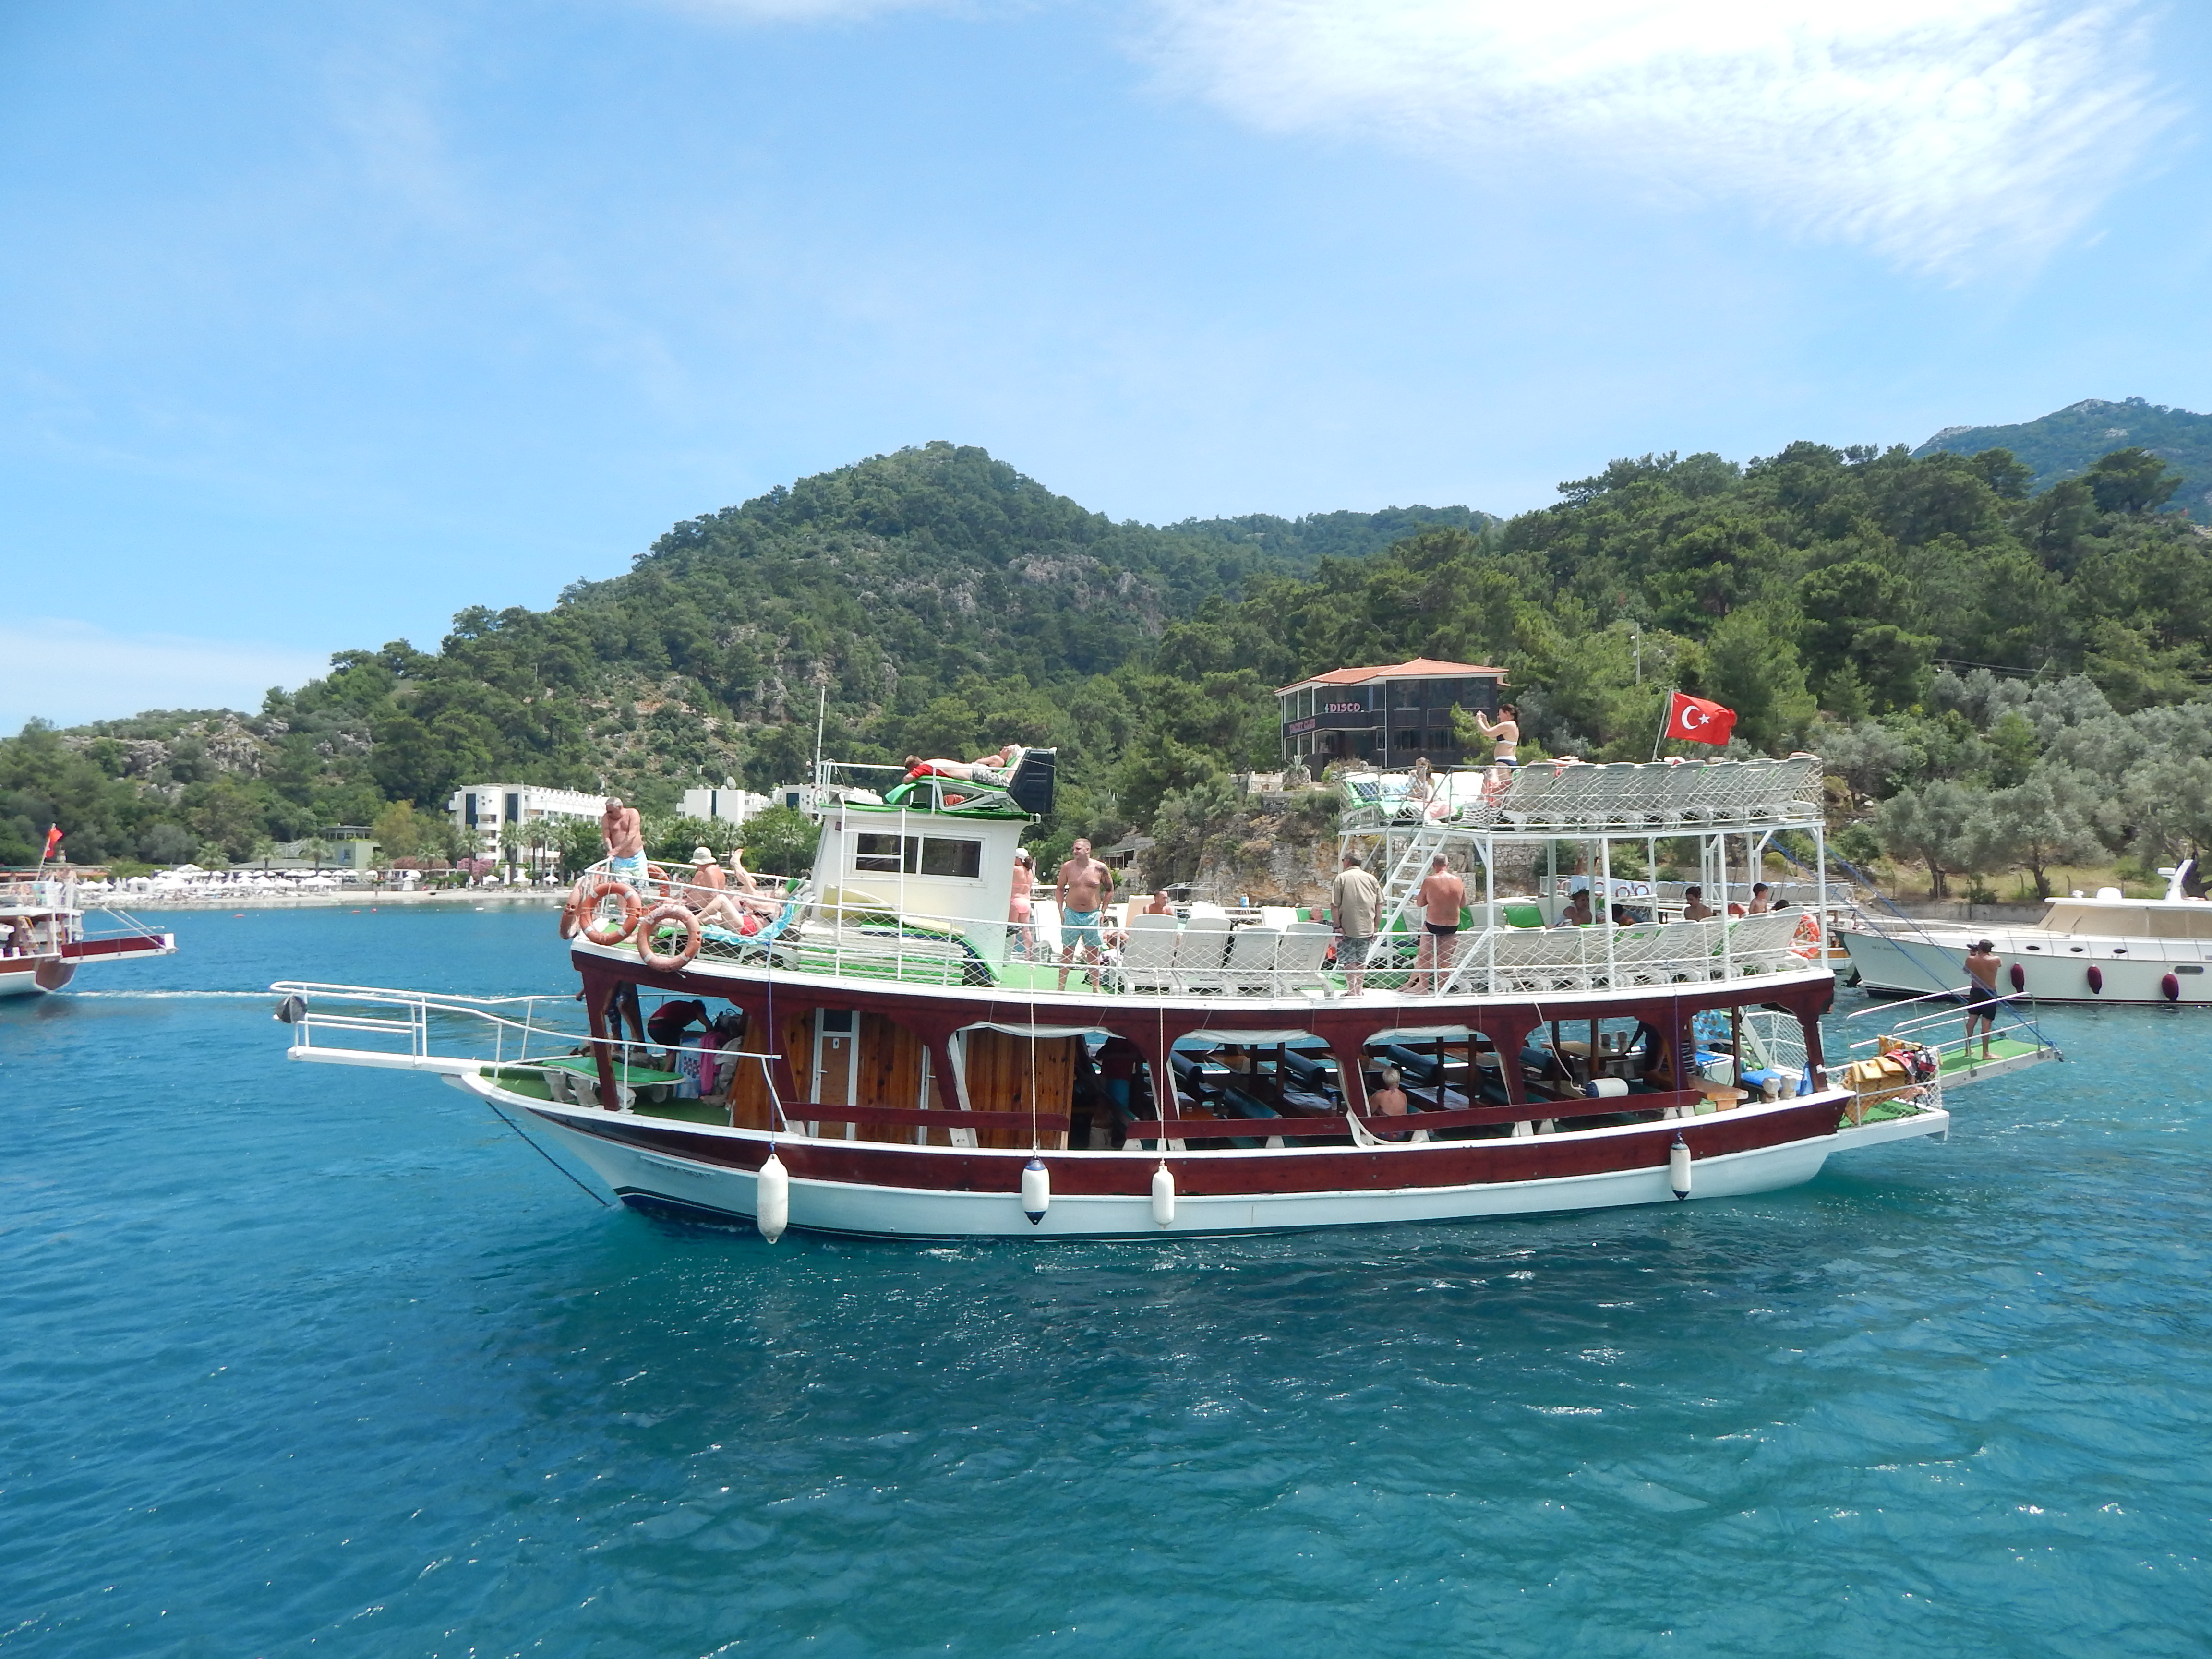
sea, landscape, marina, ship, view, travel, blue, summer, water, riviera, city, coast, boat, resort, harbor, cruise, yacht, sailing, destination, sky, water transportation, waterway, watercraft, motor ship, passenger ship, ferry, bay, boating, tourism